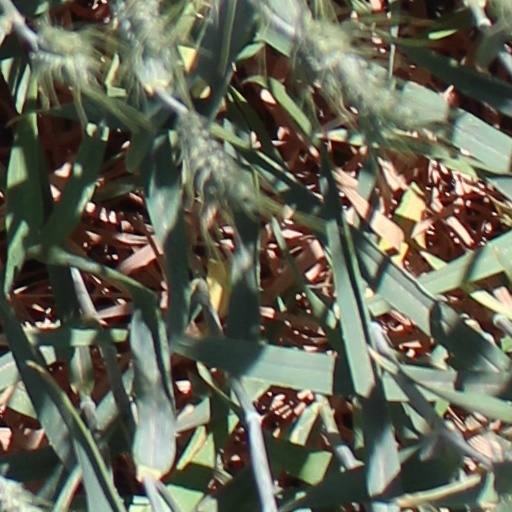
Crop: wheat